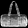
Label: Bag